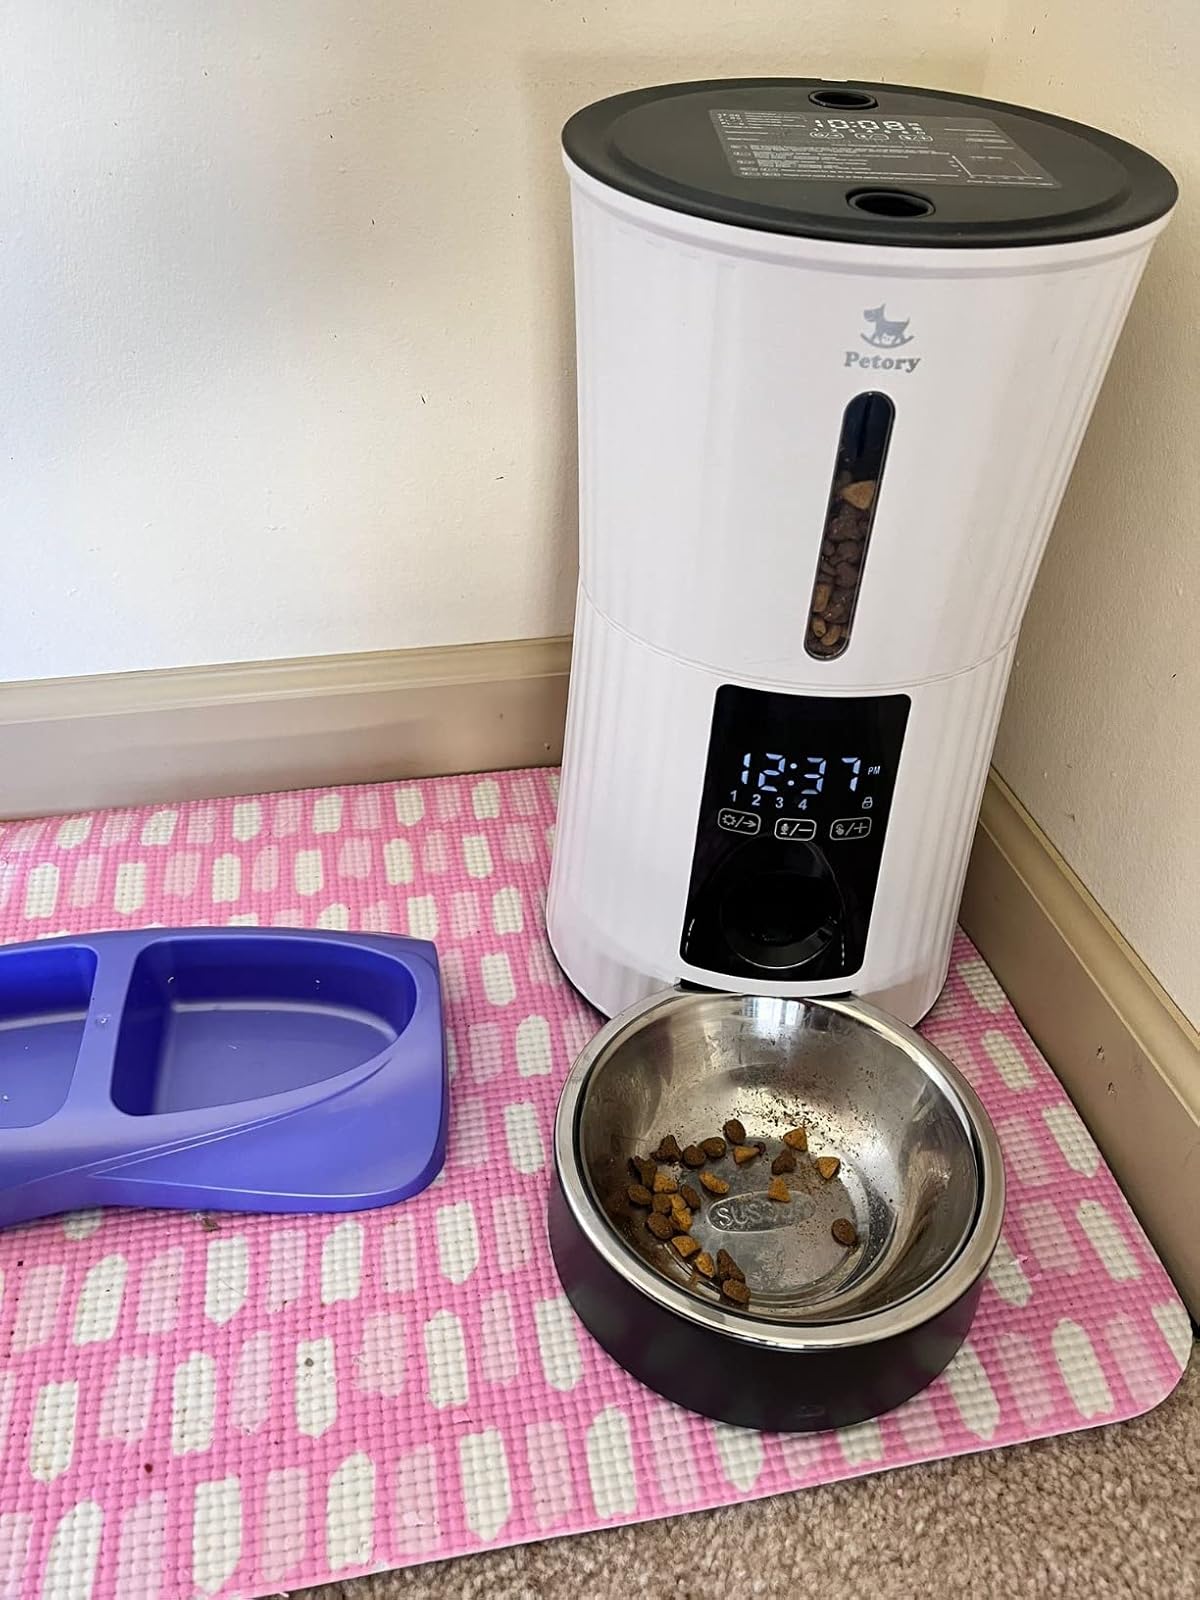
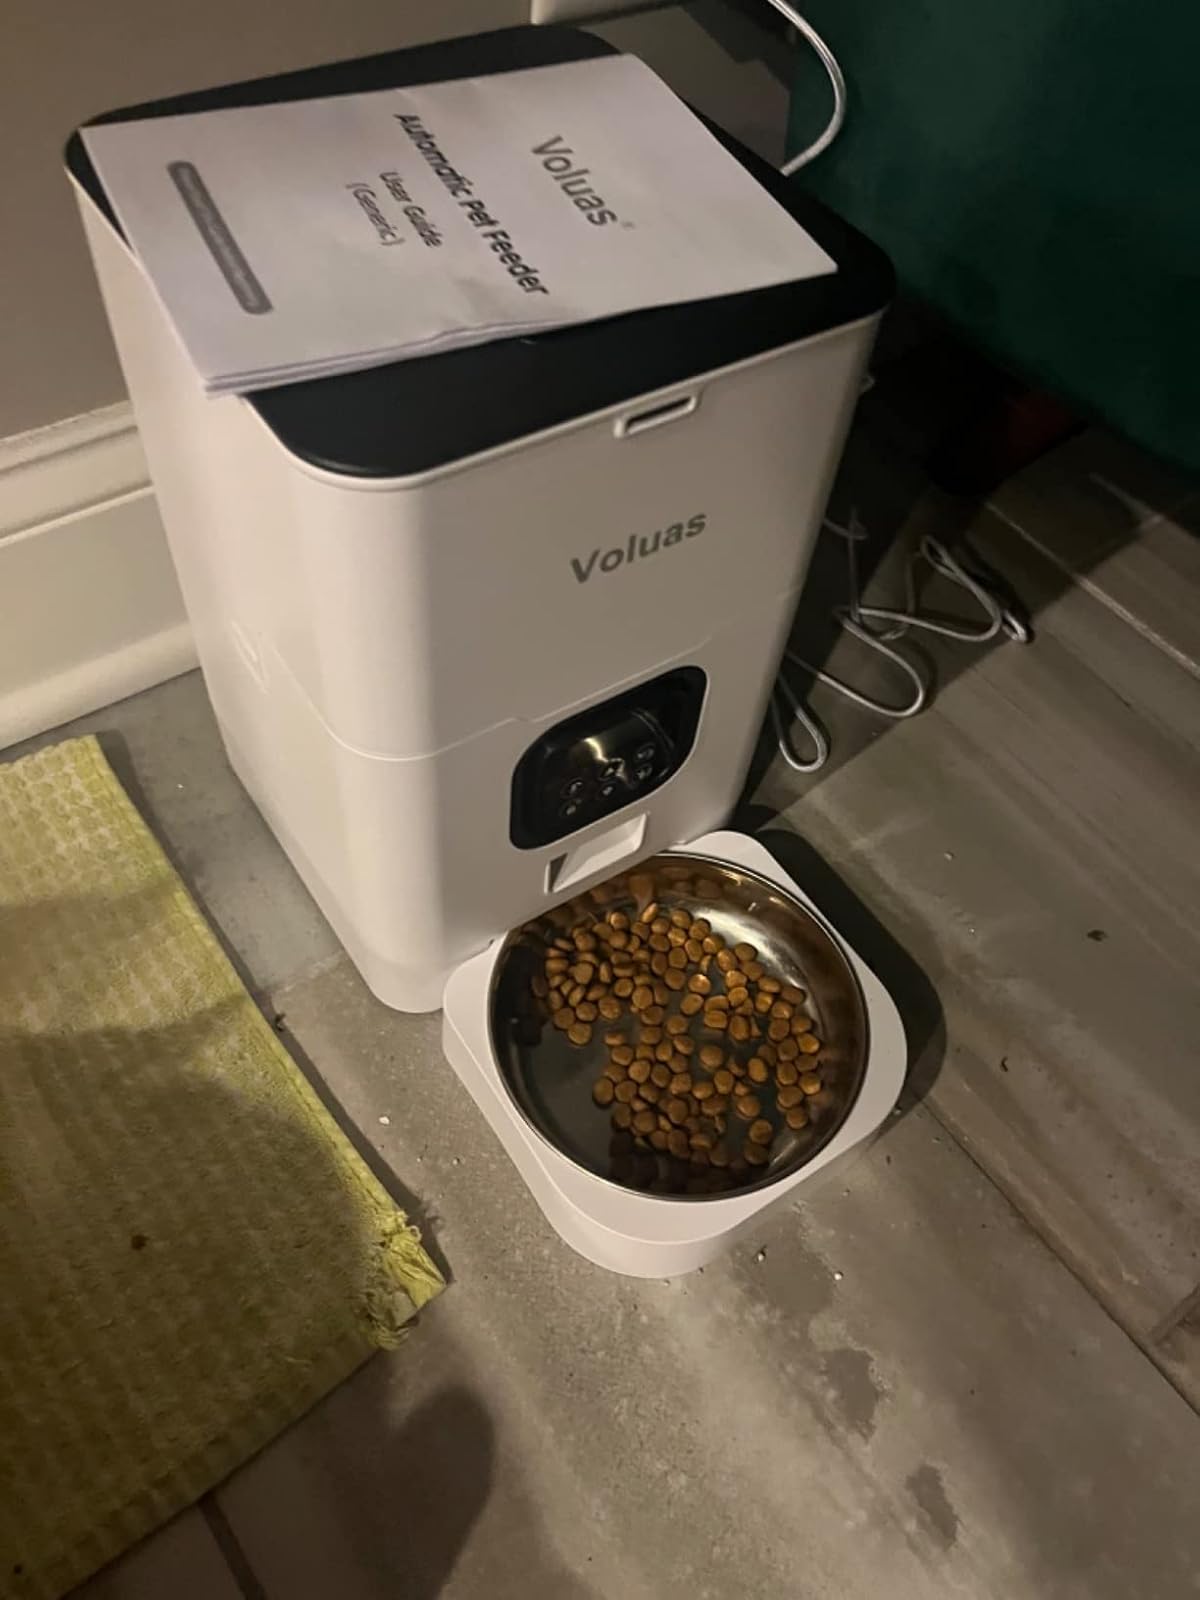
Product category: items_feeder
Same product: no